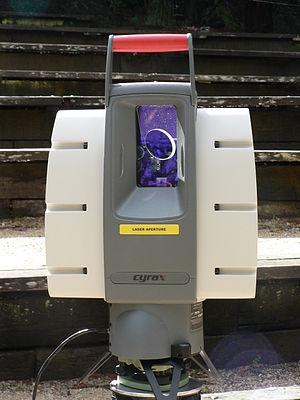
L'archéologie numérique, parfois appelée cyber-archéologie, archéologie informatique ou encore archéologie virtuelle, est un domaine de l'archéologie qui fait appel à la modélisation 3D combinée à des technologies de numérisation sur le terrain telle la photogrammétrie numérique. La numérisation in situ fait appel à des appareils tels que les lidars basés sur la télémètrie laser. Ces technologies offrent de multiples avantages aux chercheurs. Ainsi les fouilles elles-mêmes peuvent être numérisées leur permettant de revoir à tout moment l'état des lieux à l’un des moments choisi de l’excavation. La numérisation des sites peut s'avérer être aussi un des moyens de sauvegarde du patrimoine archéologique.